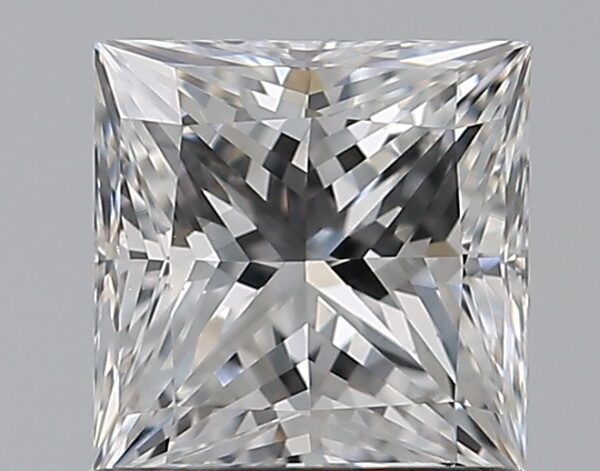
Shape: princess
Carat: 1.02
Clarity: VS1
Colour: D
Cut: EX
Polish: VG
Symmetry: VG
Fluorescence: N
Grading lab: GIA
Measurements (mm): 5.58 x 5.46 x 4.01